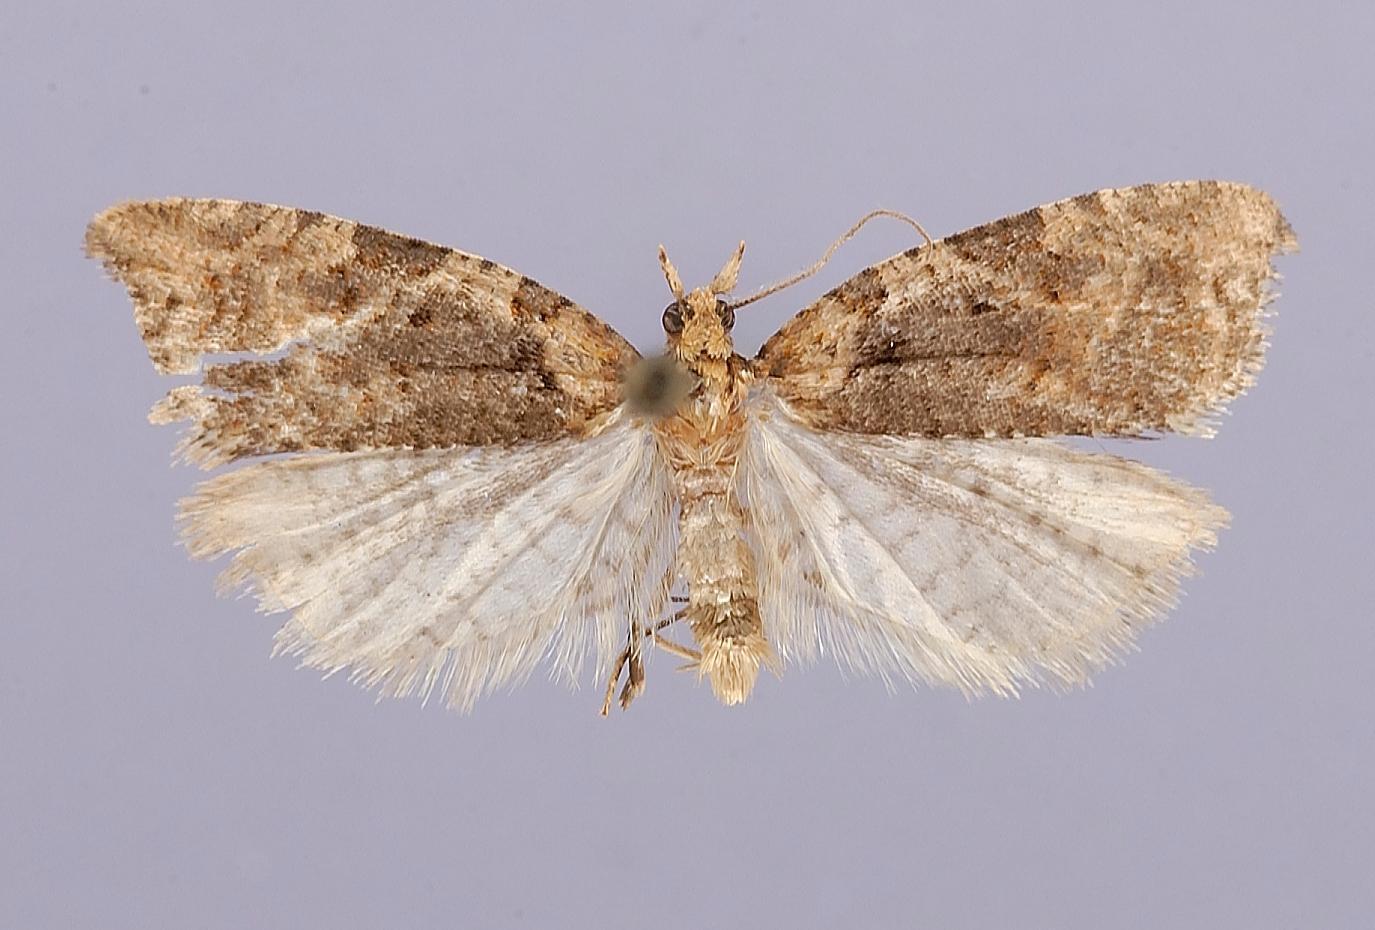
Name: Ernocornutia capronata
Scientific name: Ernocornutia capronata Razowski, 1988
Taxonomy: Animalia, Arthropoda, Insecta, Lepidoptera, Tortricidae, Tortricinae
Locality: Cauca, Paramo de Parace, Lake San Rafael, 3570 m, Cauca, Colombia
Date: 27 Jan 1959